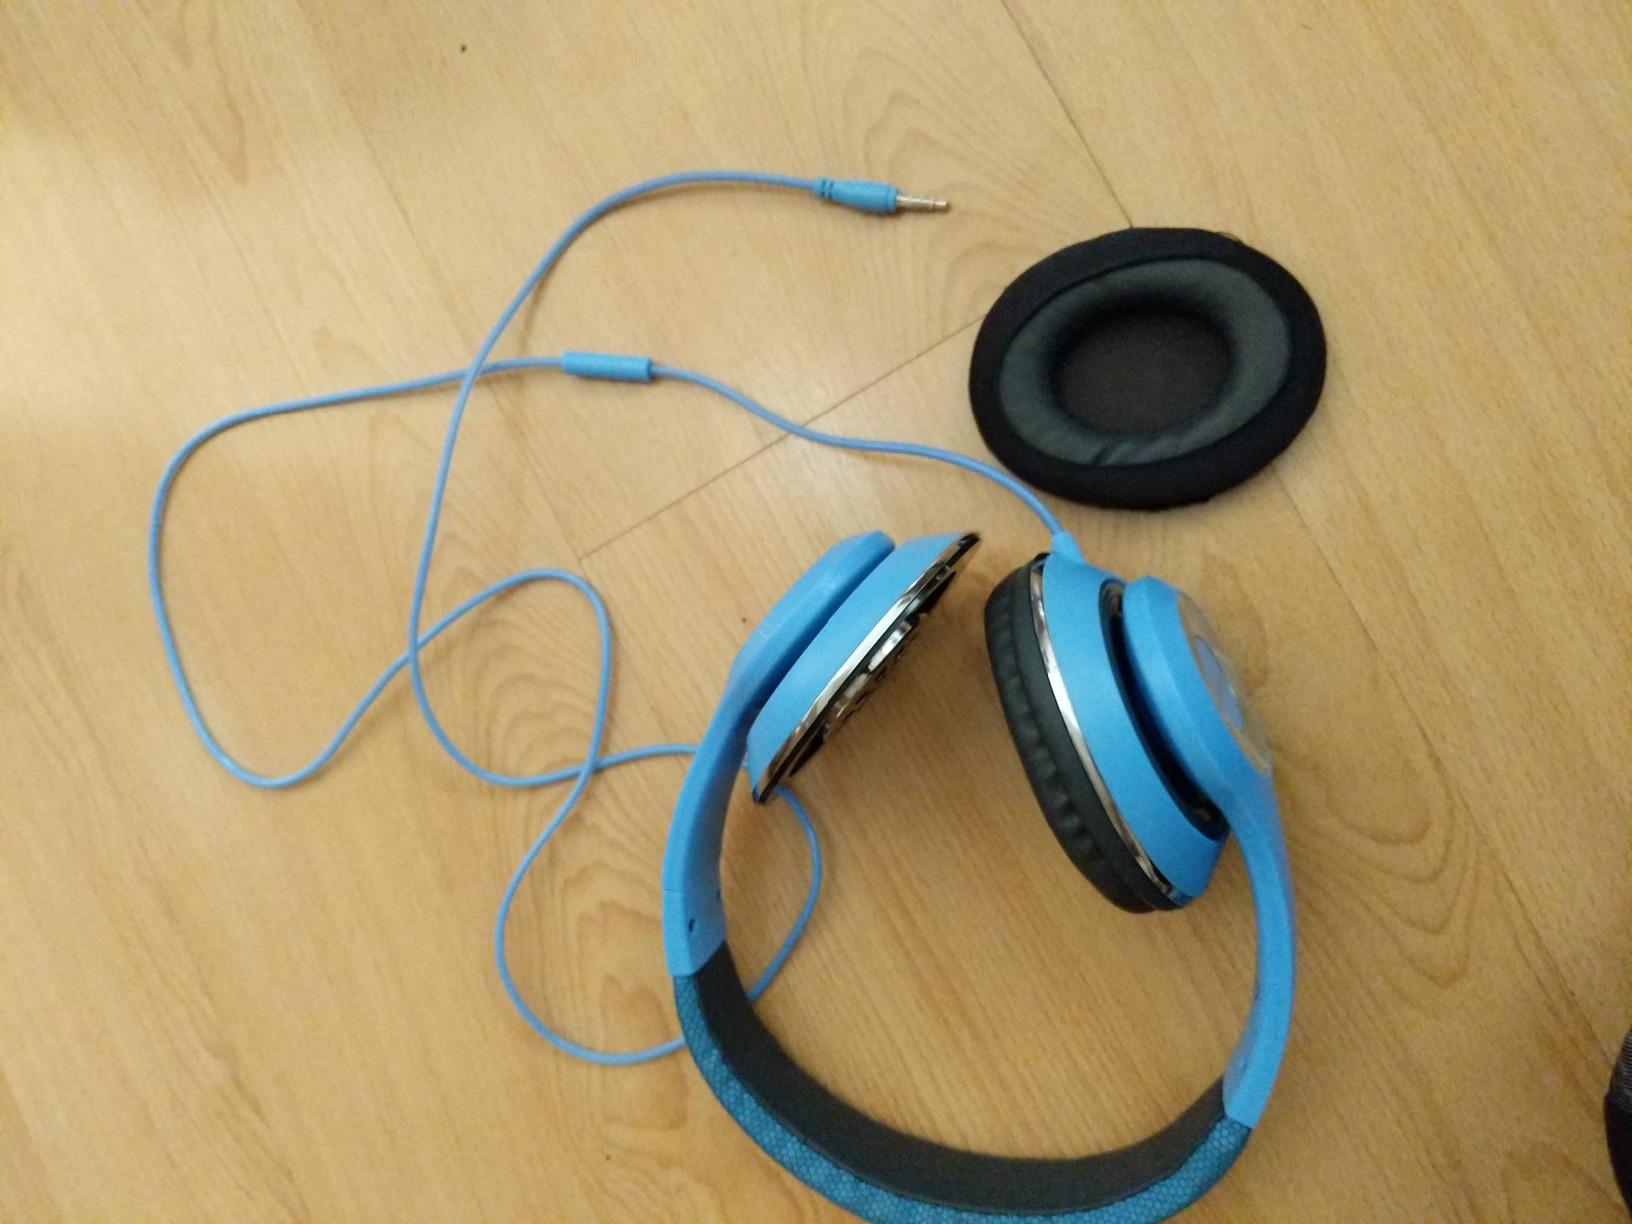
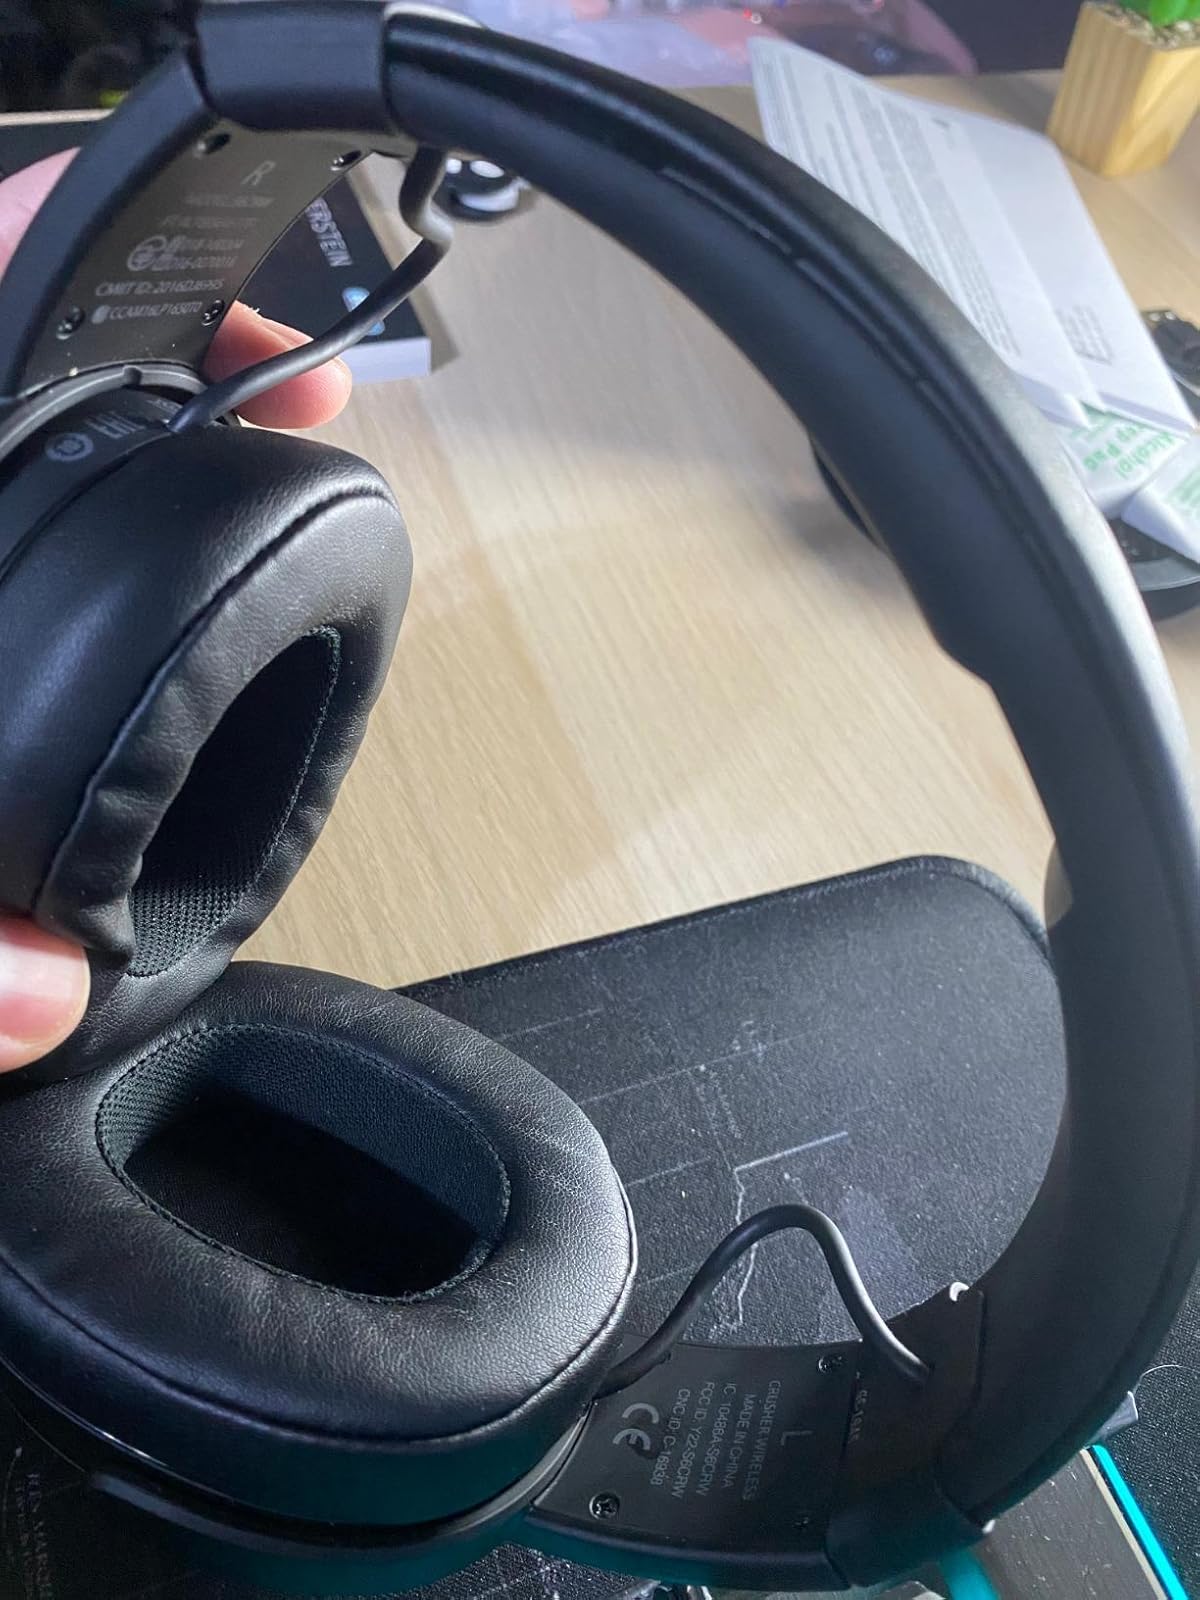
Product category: headphones
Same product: no